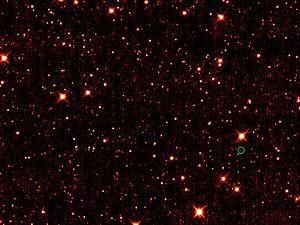
Un astéroïde troyen de la Terre est un astéroïde dont l'orbite héliocentrique est en résonance 1:1 avec celle de la Terre et qui est situé aux alentours d'un des deux points stables de Lagrange, L₄ ou L₅, du couple Soleil-Terre, c'est-à-dire qui est situé à environ 60° en avance ou en retard sur la Terre. La période de révolution d'un tel astéroïde est similaire à celle de la Terre. Son orbite est similaire à l'orbite moyenne de la Terre.
2010 TK₇ est la désignation provisoire d'un astéroïde géocroiseur de classe Aton. Observé, pour la première fois, le 1ᵉʳ octobre 2010, il s'agit du premier astéroïde troyen de la Terre à avoir été découvert et du seul connu au 5 avril 2015.
Pour information.